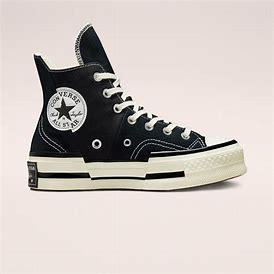
Brand: Converse
Model: Chuck 70